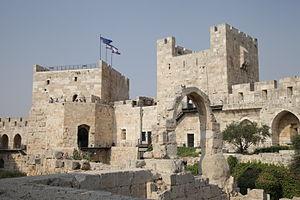
La Tour de David est une ancienne citadelle, aussi appelée la Citadelle de Jérusalem, située au nord-ouest du quartier arménien de la vieille ville de Jérusalem, édifiée près de la porte de Jaffa.